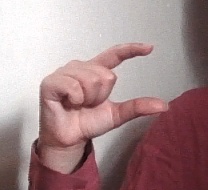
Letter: dal